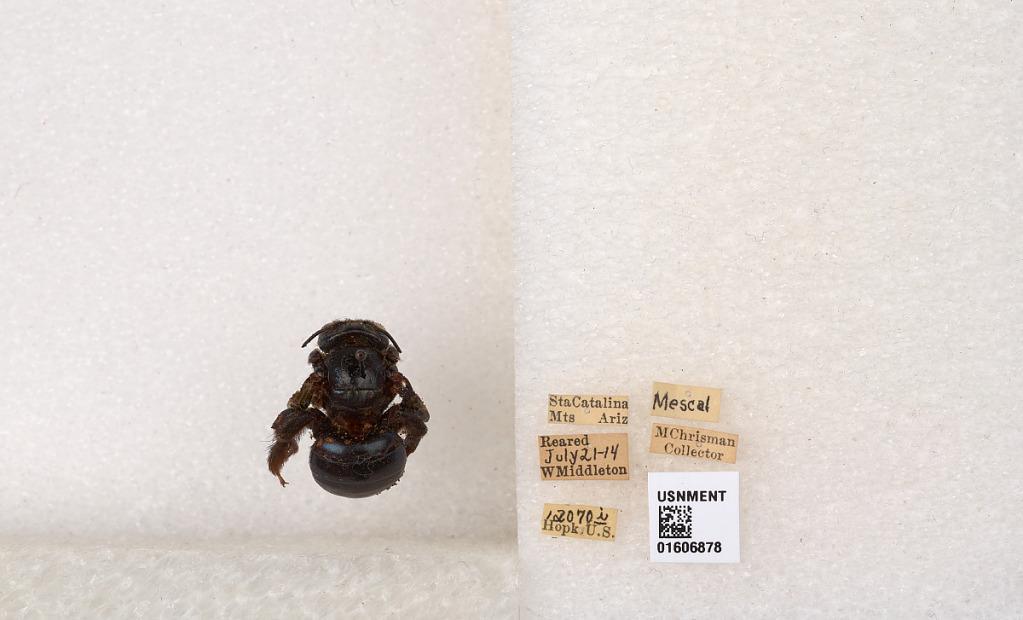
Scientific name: Xylocopa (Xylocopoides) californica arizonensis Cresson
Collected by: M. Chrisman
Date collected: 1914-7-21
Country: United States
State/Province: Arizona
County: Pima
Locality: Santa Catalina Mountains
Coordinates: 32.4587, -110.75